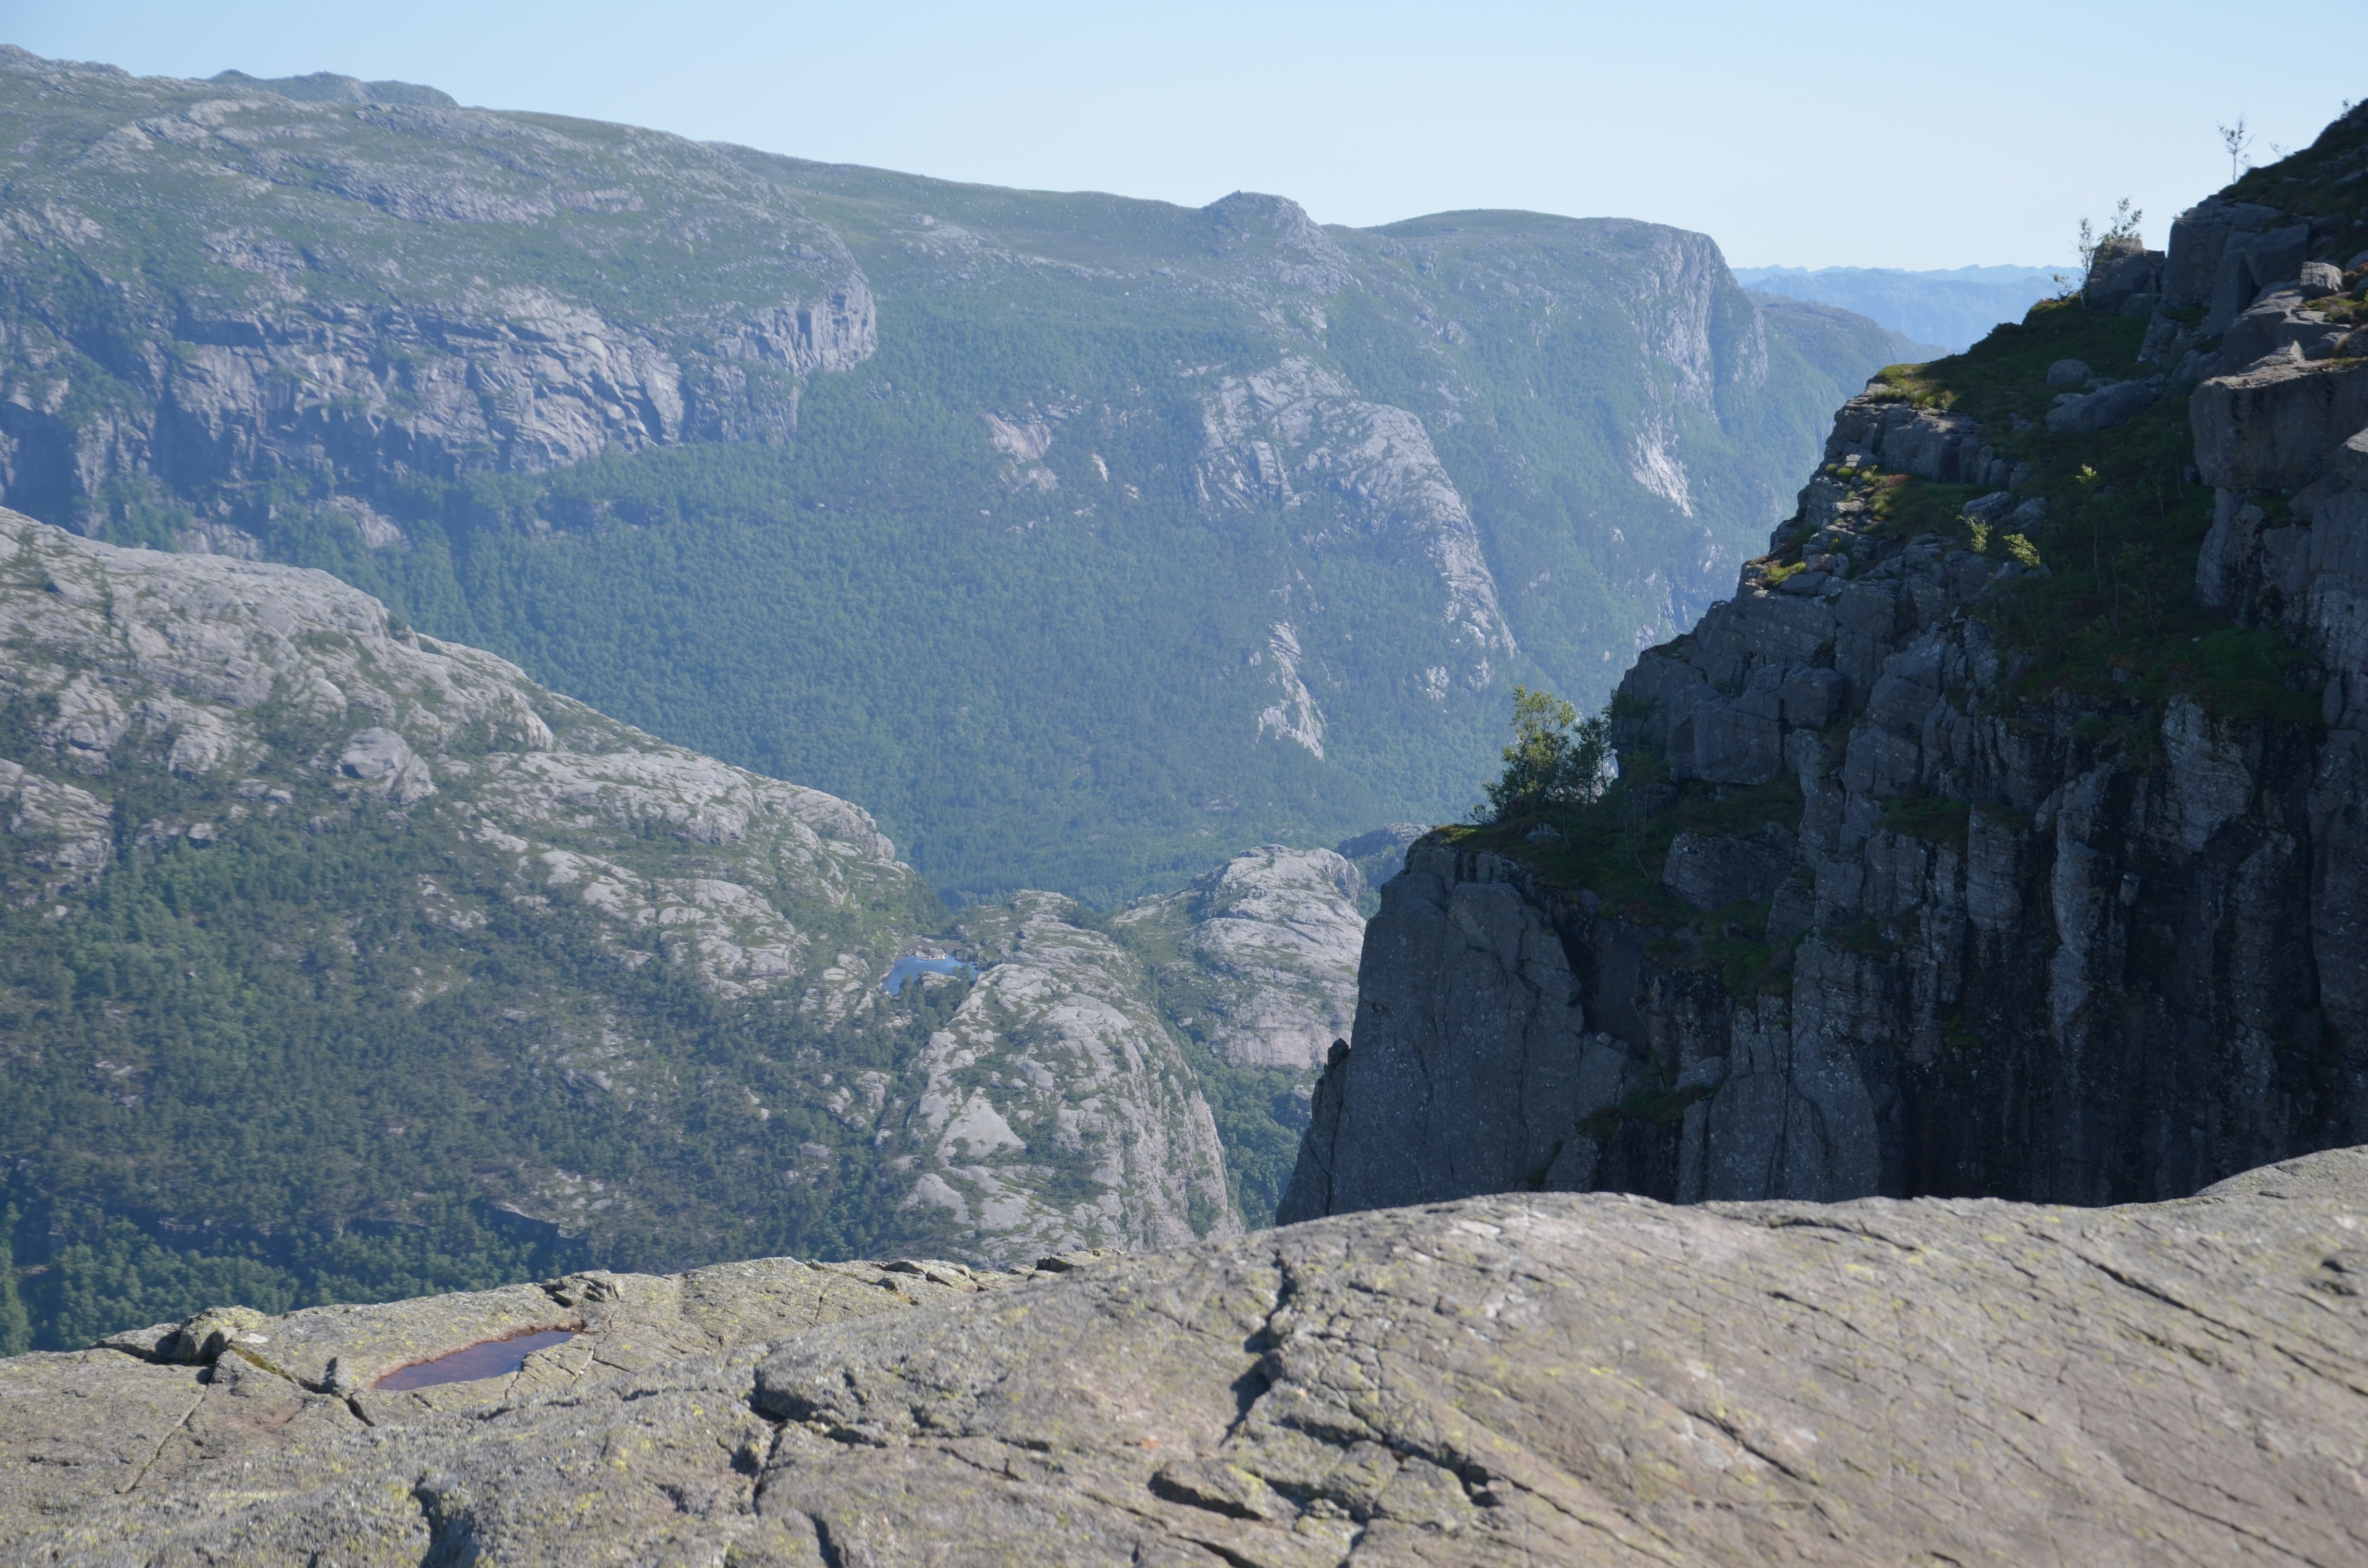
nature, wilderness, walking, mountain, adventure, valley, mountain range, glacier, fjord, terrain, national park, ridge, geology, alps, badlands, plateau, cirque, moraine, landform, mountain pass, geographical feature, mountainous landforms, glacial landform